Soda rosmarinus

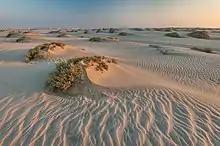
"S. rosmarinus" growing on small sand mounds in Qatar

Some of the salt bushes produced a type of potassium alum (Arabic: "shab") that was brownish in color, having a strong alkalinity and burning effect when tasted. Al-Tamimi adds that one of the chemical elements had by burning Seidlitzia's succulent green leaves is "al-qalī", which, besides being a natural cleansing agent, its "plant ashes" (potash) could be converted into potassium by placing the ashes into a pot, adding water thereto, and heating it until one is left with an evaporated solution. When this solution was mixed with coarsely ground yellow-orpiment and with oil extracted from unripe olives, heated in a ceramic skillet placed over a fire, and turned constantly with an iron spoon until it congeals (having the fire actually touch it until it turns reddish in color), it too, according to al-Tamimi, is said to have certain medicinal properties, said to prevent tooth decay, as well as in assuaging blood loss from the gums.